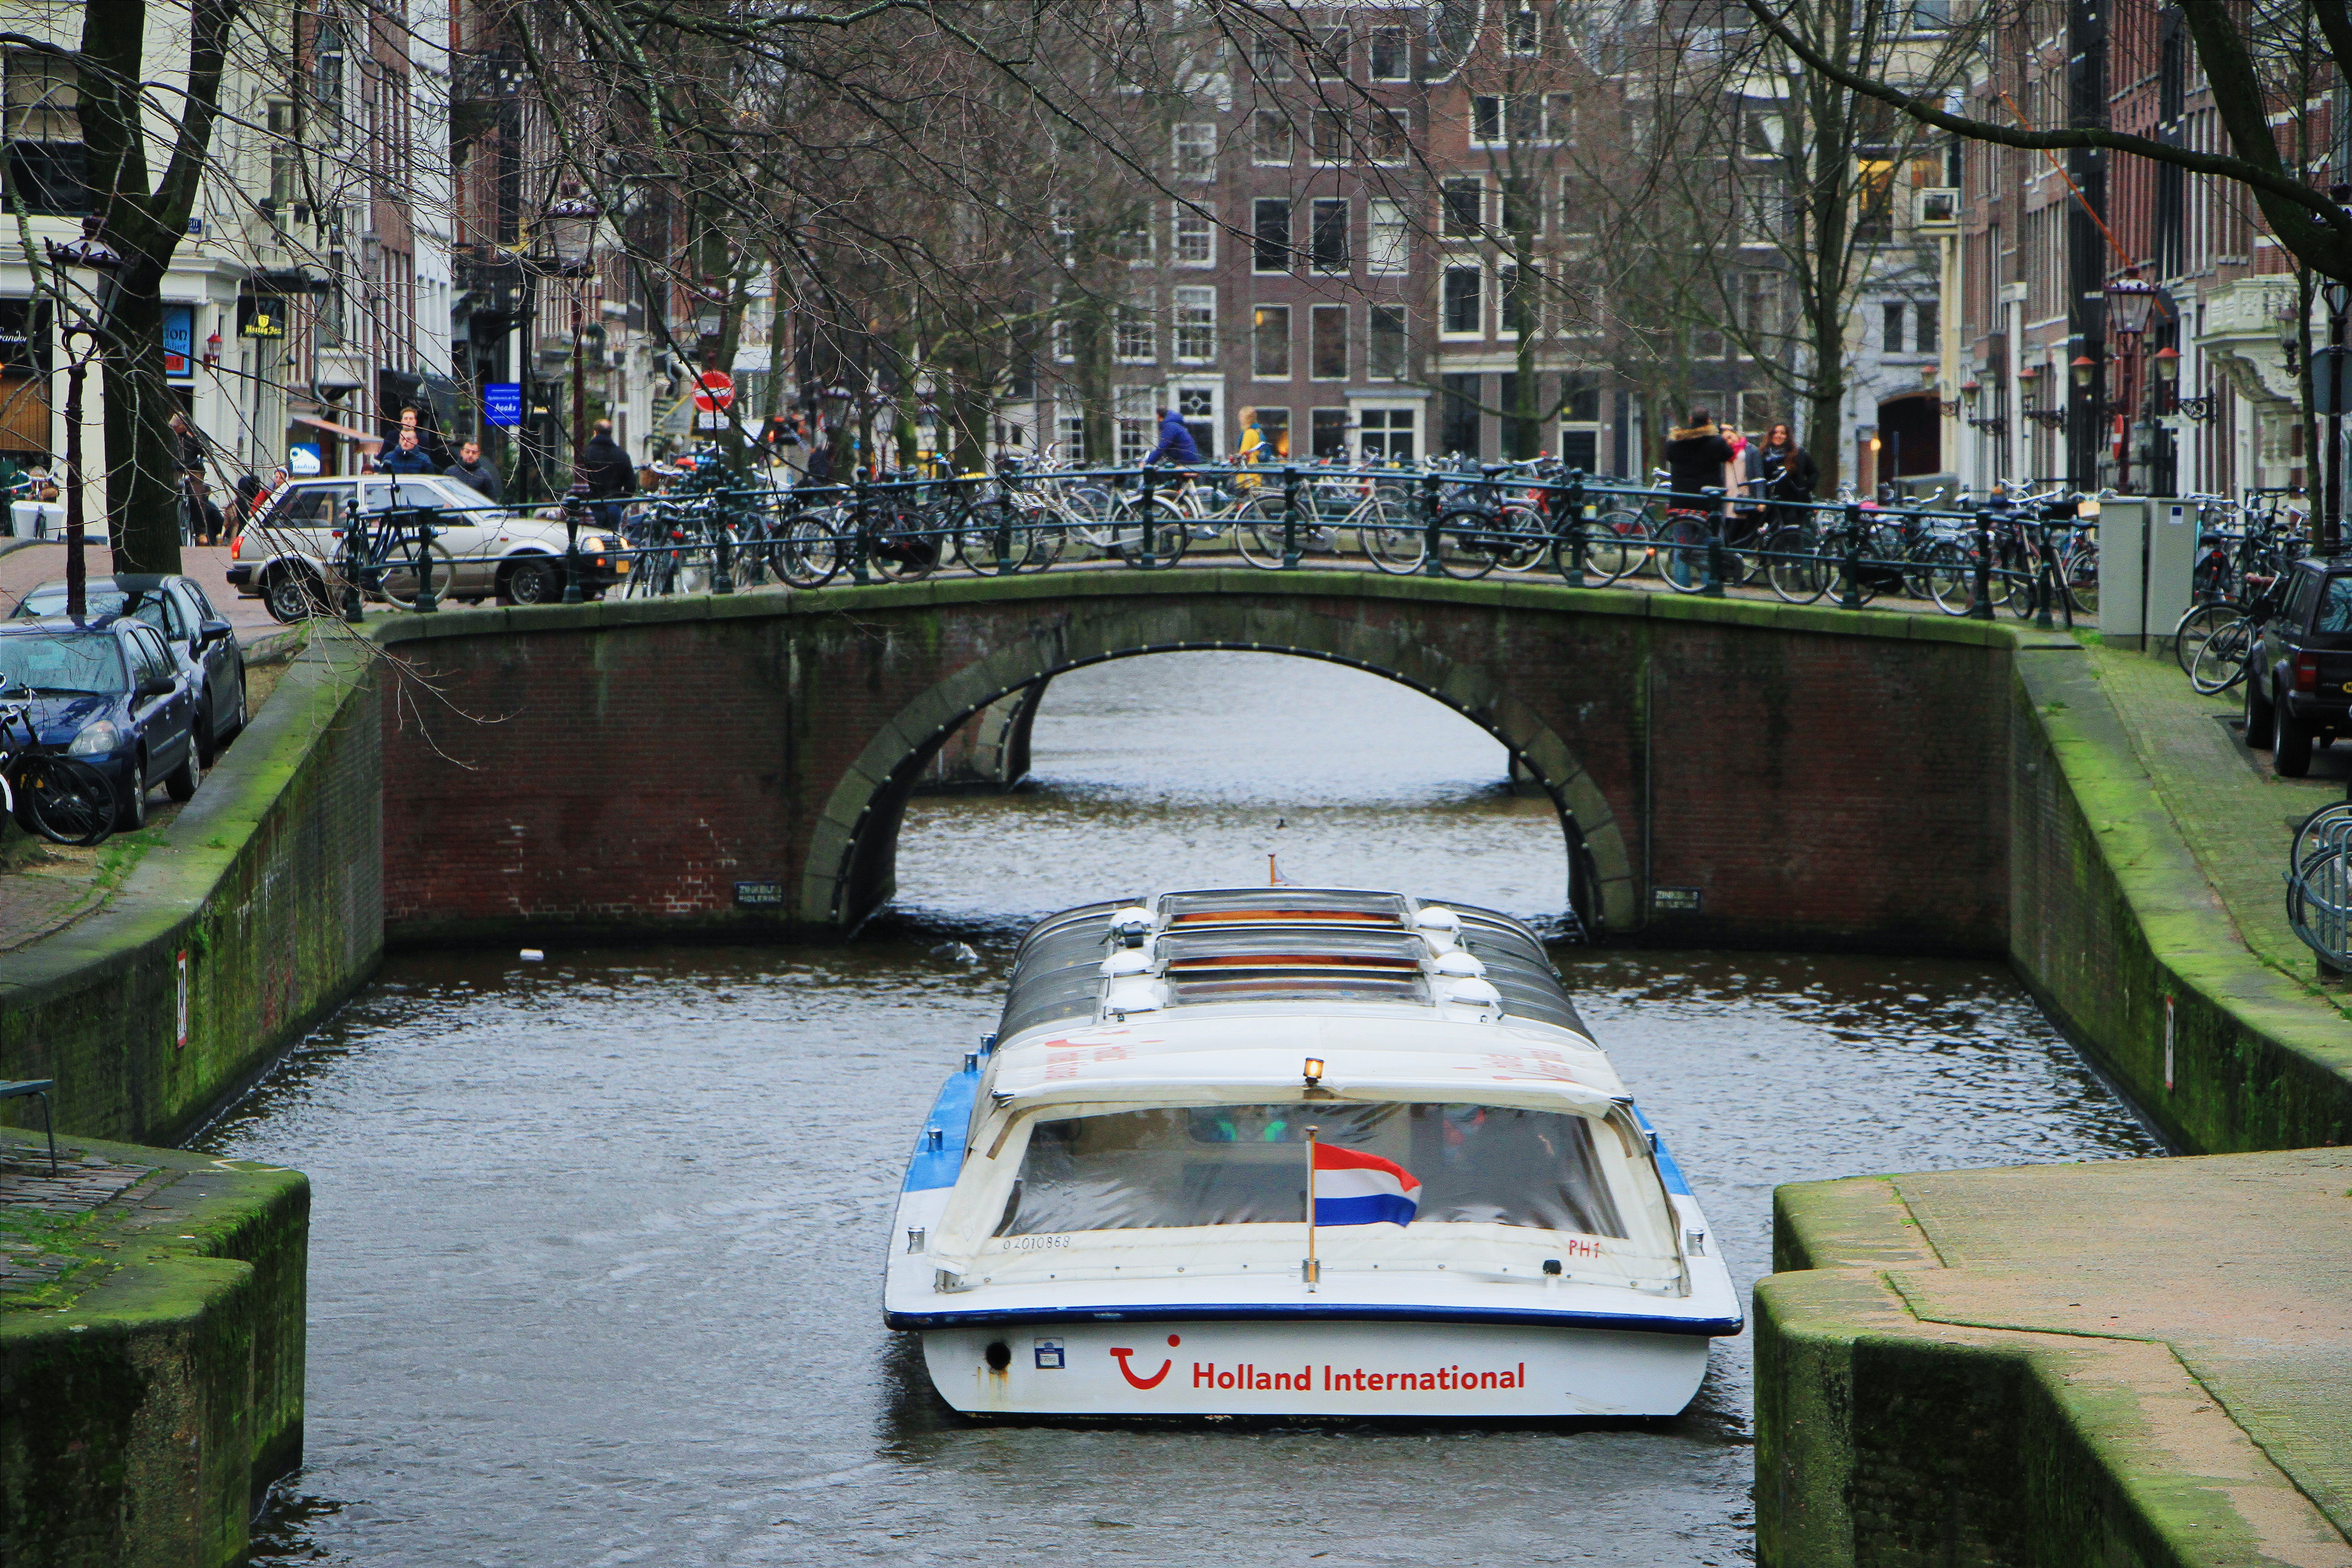
boat, river, canal, green, vehicle, waterway, body of water, amsterdam, netherlands, channel, landform